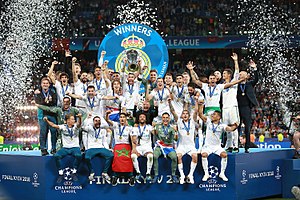
UEFA Champions League finalen 2018
Real Madrid fejrer sejren.
UEFA Champions League finalen 2018 var en fodboldkamp, der blev spillet 26. maj 2018. Kampen blev afviklet på NSC Olimpiyskiy Stadium i Ukraines hovedstad Kijev, og vinderen af UEFA Champions League 2017-18. De deltagende hold var spanske Real Madrid og engelske Liverpool. Den var kulminationen på den 63. sæson i Europas fineste klubturnering for hold arrangeret af UEFA, og den 26. finale siden turneringen skiftede navn fra European Champion Clubs' Cup til UEFA Champions League. For Real Madrid var det den 16. finale i turneringen, og tredje i træk, efter sejrene i 2016 og 2017. Liverpool havde været i syv finaler, hvor nederlaget i 2007 var seneste gang.